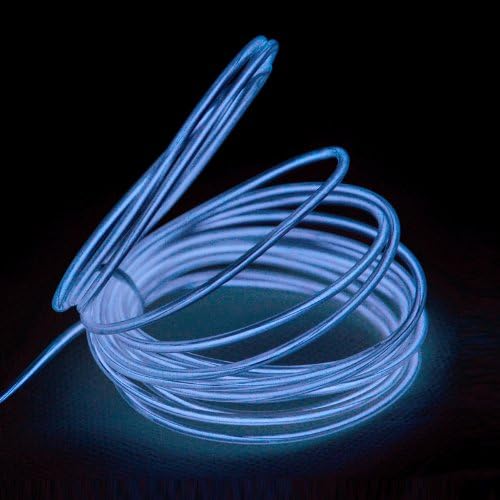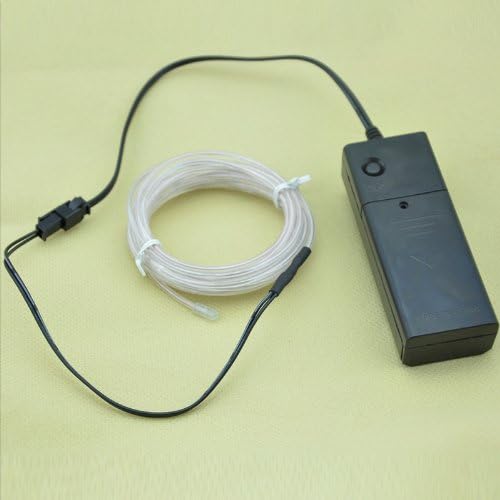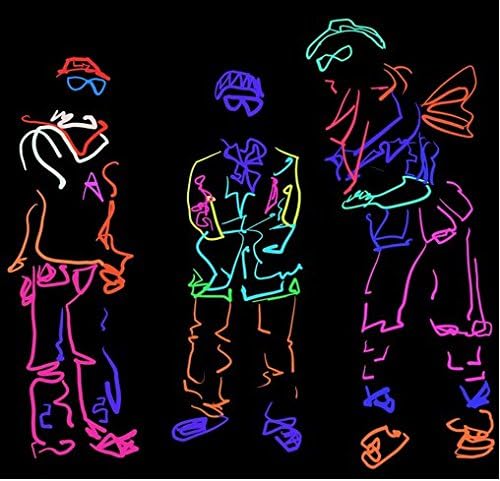
Amicc El Wire 3m 9ft White Neon Light Neon Glowing Strobing Electroluminescent Wire for Burning Man Cosplay Dress Halloween Christmas Party Decoration
Category: Amazon Home
This El Wire is fully flexible and fits into the nooks and crannies that limo lighting can't reach. can use this wire also like a neon sign by bending the wire in to shapes, letters and designs. Use it in your car to accent your dashboard or floor panels. Use it in your room to light up doors, molding and headboards. Use it ANY WHERE you can imagine! Just add batteries and this kit is ready to go. Features: ✲ 360 degrees of illumination.  ✲ Non-Toxic, cold to the touch.  ✲ Water resistant and weather durable.  ✲ Flexible, energy saving, easy to install.  ✲ Available in many color.  ✲ Can be cut and spliced. Enables braiding or looping. ✲ Three modes: Stay On, Slow flashing, Quick Flashing. Note: *Requires 2 "AA" Batteries (Not included)  *Because of the working principle of the El Wire, there may be a little noise when using the product. Package : 1*3m white Neon Glowing Strobing Electroluminescent Wire.
Features: Wire lenth: 3m , Wire diameter: 2.3mm | 3 light modes: steady on ,quick flashing and quick flashing，Can offer 360 degrees of illumination | Neon Electroluminescent (EL) Wire,Flexible and water resistant, can be bent into any shape and cut into any length | The special wire type light means more space for imagination; You can DIY and pose the wires in various ways accordingly. | Great For Burning Man Cosplay Dress Halloween Christmas Party Decoration Indoor Ourdoor